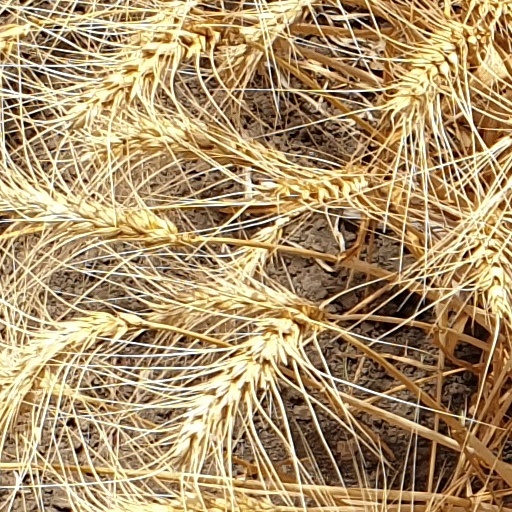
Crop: wheat